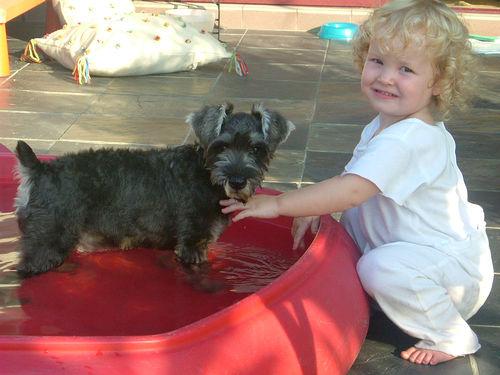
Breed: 2342-n000102-miniature_schnauzer